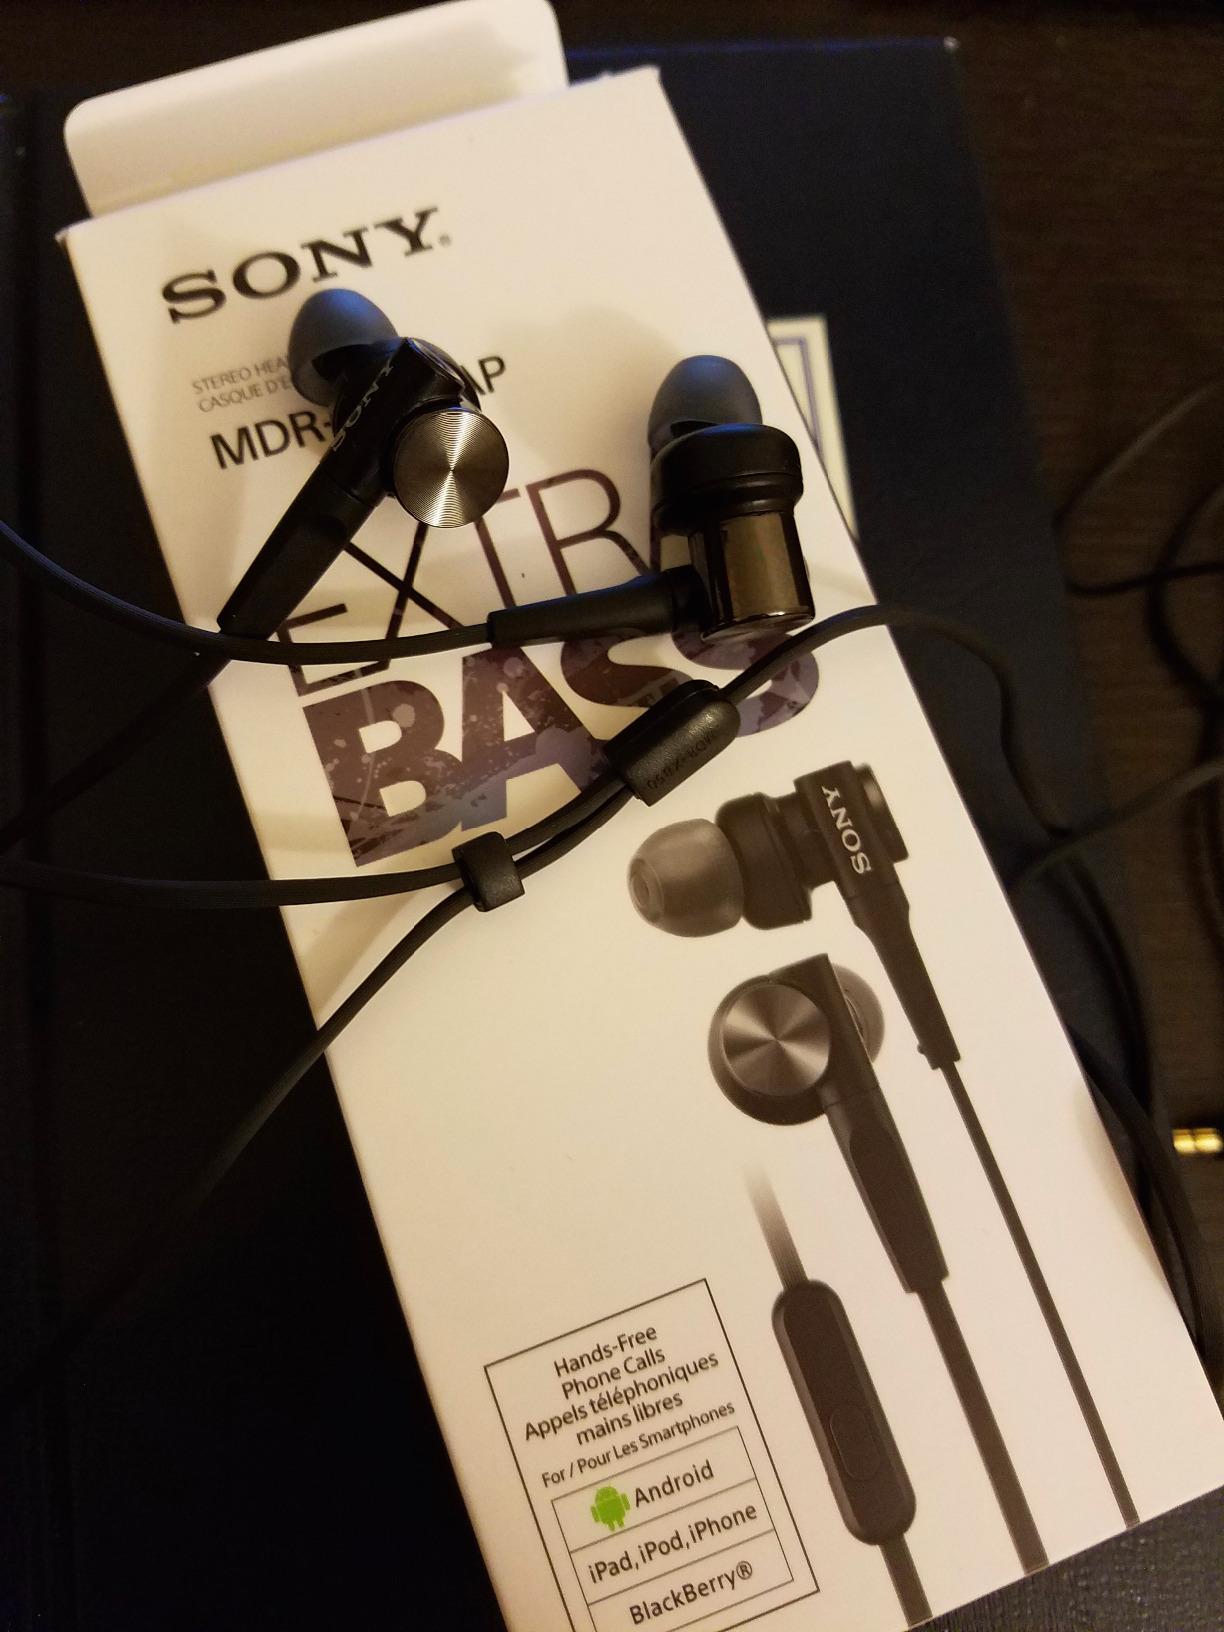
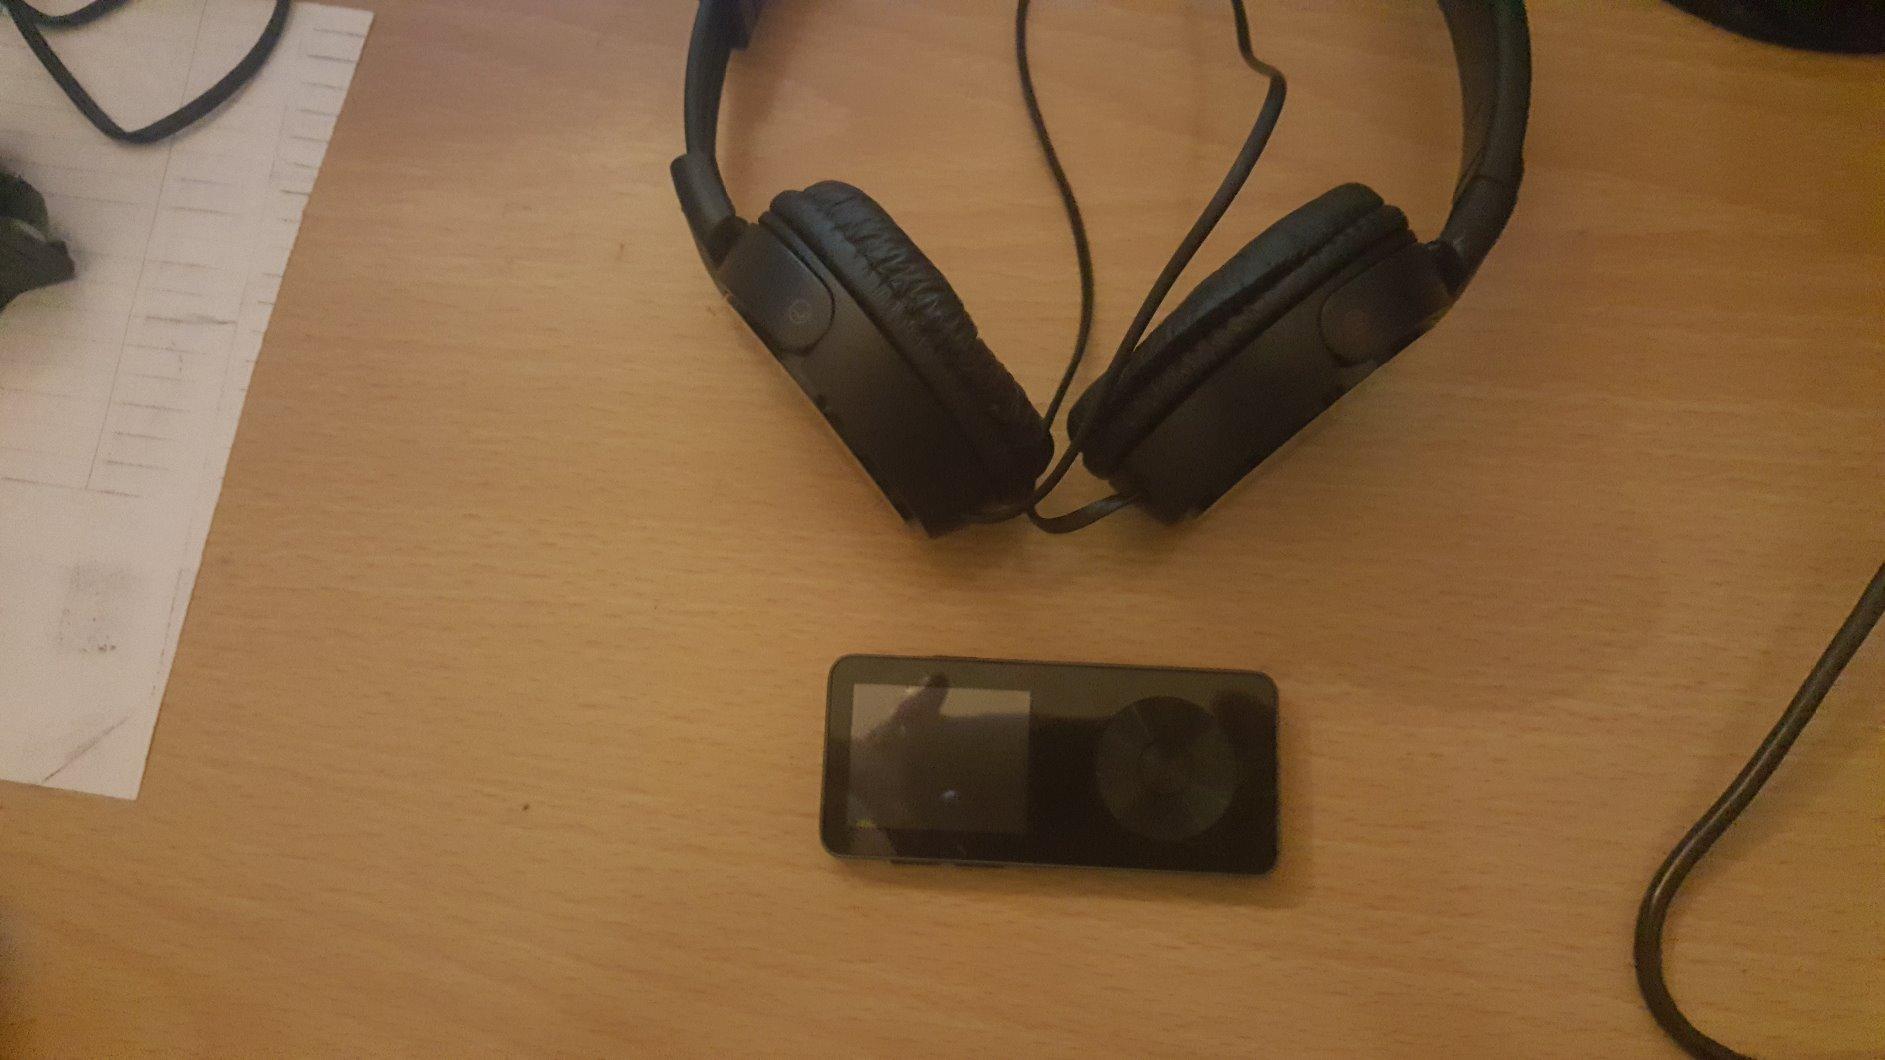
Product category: headphones
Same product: no